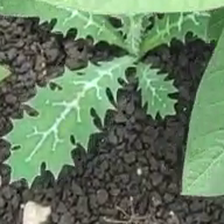
Weed species: Bilayat_(Mexicana_Argemone)